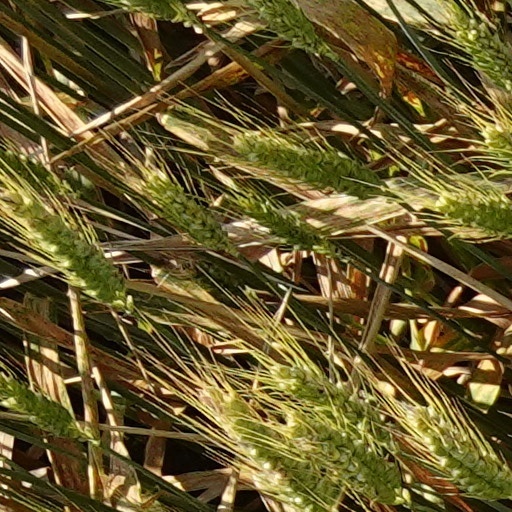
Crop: wheat